Zbigniew Żupnik

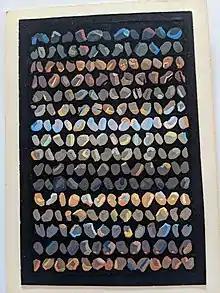

Zbigniew Żupnik (26 May 1951 – 27 July 2000) was a Polish painter. He studied at the Jan Matejko Academy of Fine Arts in Kraków where his master was Adam Marczyński. He created numerous paintings, drawings and graphics.